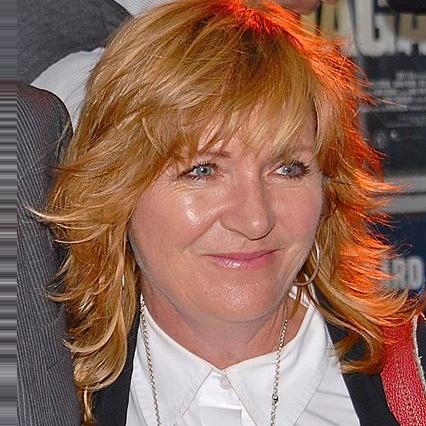
Age: 57